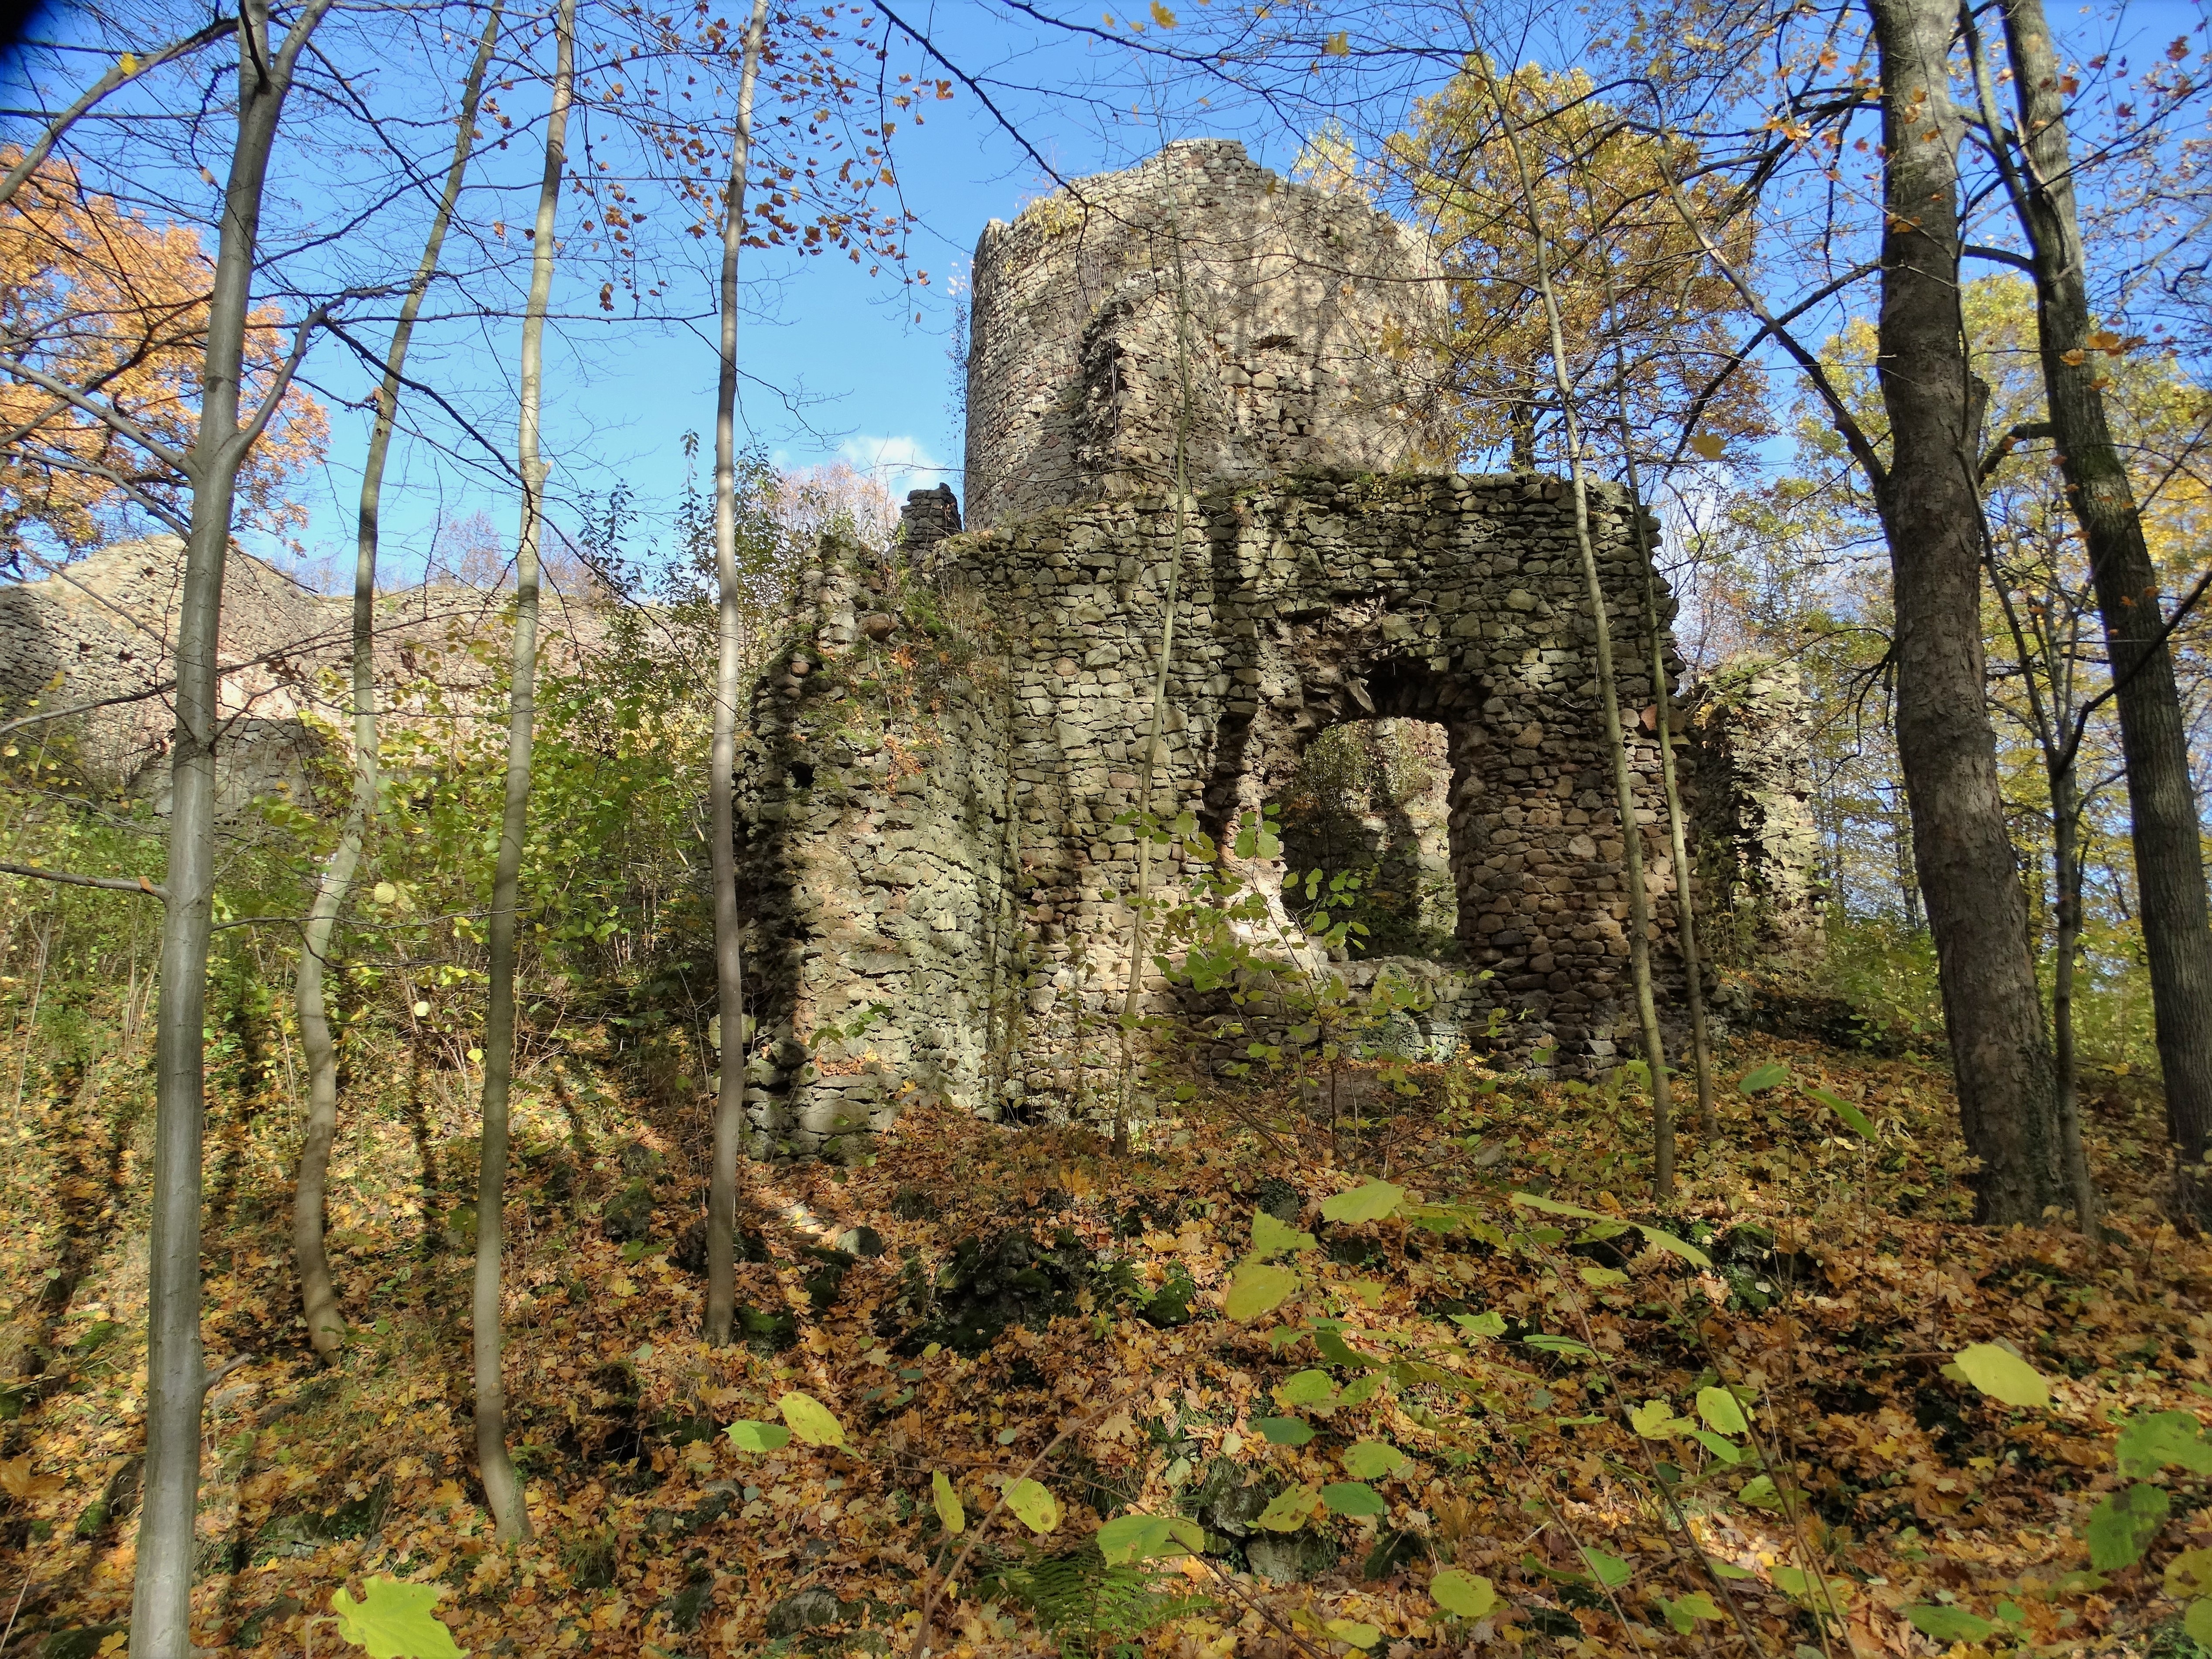
tree, rock, plant, flower, monument, autumn, castle, ruins, poland, woodland, ecosystem, the ruins of the, castle yew